Capture of Westhoek

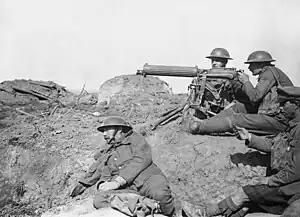

The power of the German artillery behind the Gheluvelt Plateau after 31 July was undiminished and a continuous bombardment was maintained on the front line and rear areas of II Corps. The counter-battery artillery of the Fifth Army fired on German artillery positions along the width of the army front, ready for the general attack due after the II Corps operation on the Gheluvelt Plateau. The British guns often bombarded the wrong artillery positions because of a lack of air reconnaissance to track the moves of German artillery in the bad weather. The British failed to achieve artillery superiority over the German artillery behind the plateau, which made the completion of new battery positions a long and costly effort that took until 8 August. Casualties in men and guns were so high that on 4 August, many British batteries were reduced to half strength. The state of the ground was so bad that gunners had to live in shell holes. New plank roads to carry ammunition forward could easily be seen by German artillery observers and wagon drivers and carrying parties moved only at night, dodging German bombardments which frequently included mustard gas. Amidst the rain and mud, the delivery of supplies and the passage of troops across the beaten zone extremely dangerous and caused a constant drain of casualties.